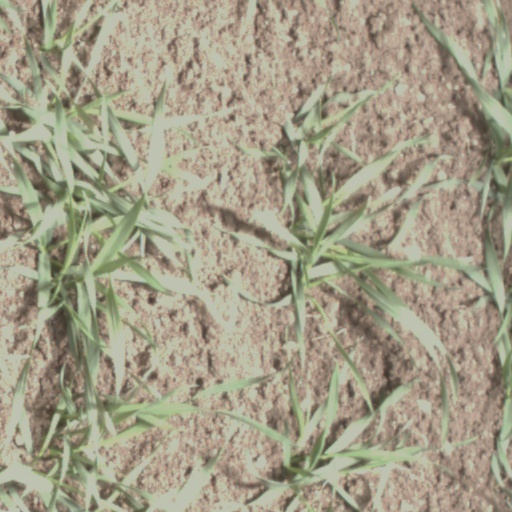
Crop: wheat